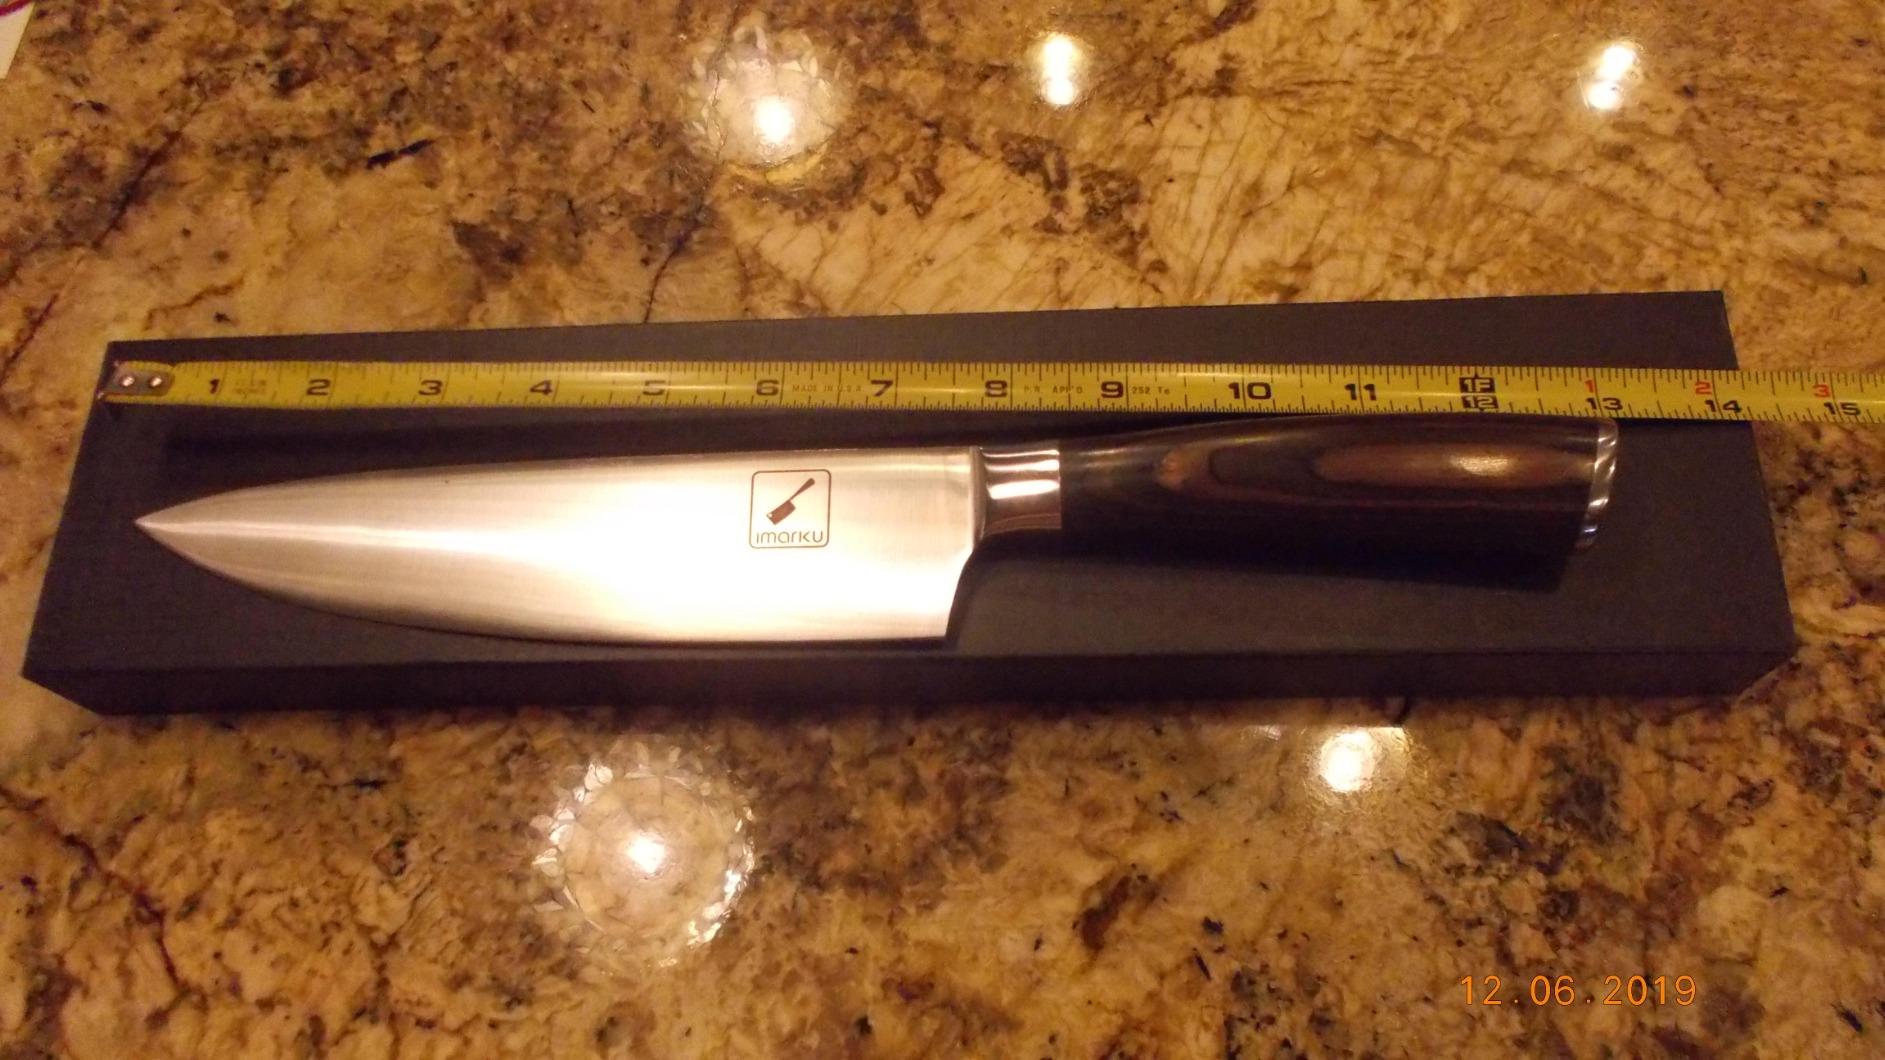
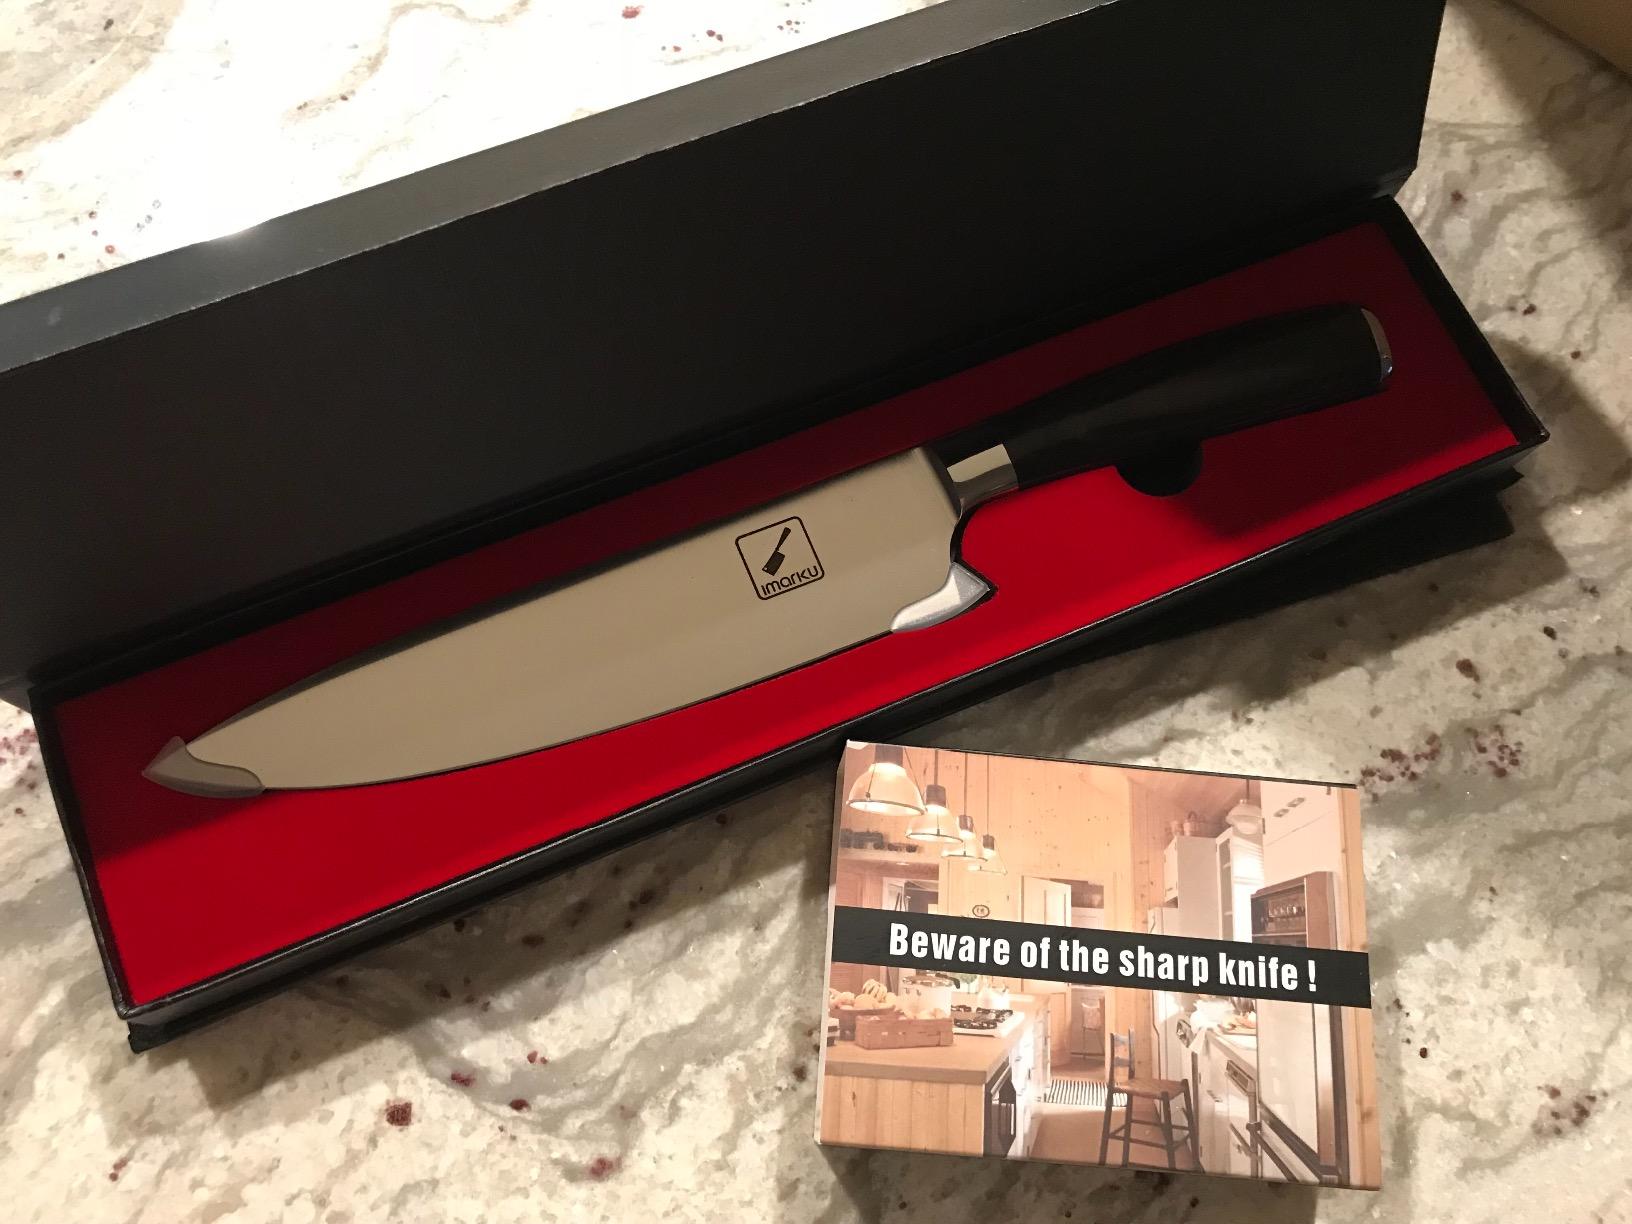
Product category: items_knife
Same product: yes